Cell biomechanics

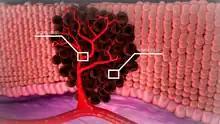
Tumor cells

Quantitative passive biomechanical models have been developed to predict cell motion and deformation in the mammalian red blood cell, a cell with a membrane with bending and shearing properties that are dependent upon strain, strain rate, and strain history, and a cytoplasm that in the normal red cell is predominantly a Newtonian viscous fluid, within a living organism. Newly developed (2007) models constitutive to this one show that biomechanical analysis not only is a starting point for prediction of the whole cell and cell suspension behavior, but also provides a reference point for molecular models of cell membranes that originate from the crystal structure of its parts.